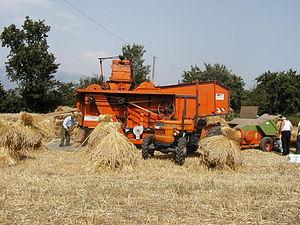
Batteuse en action en Italie